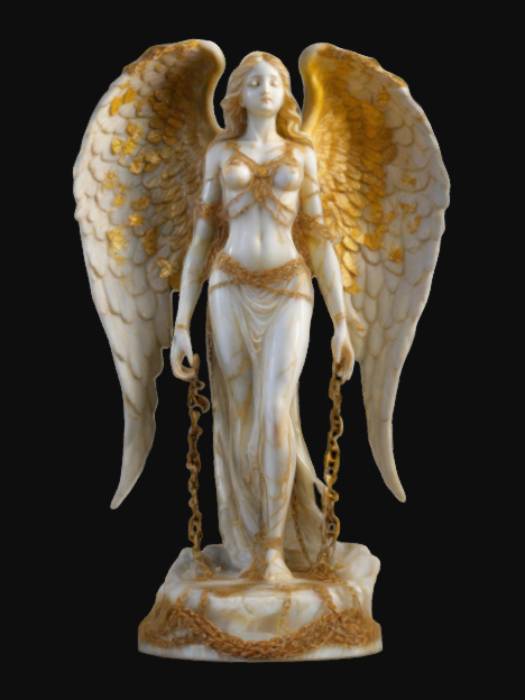
미적 점수 (1~10점): 8